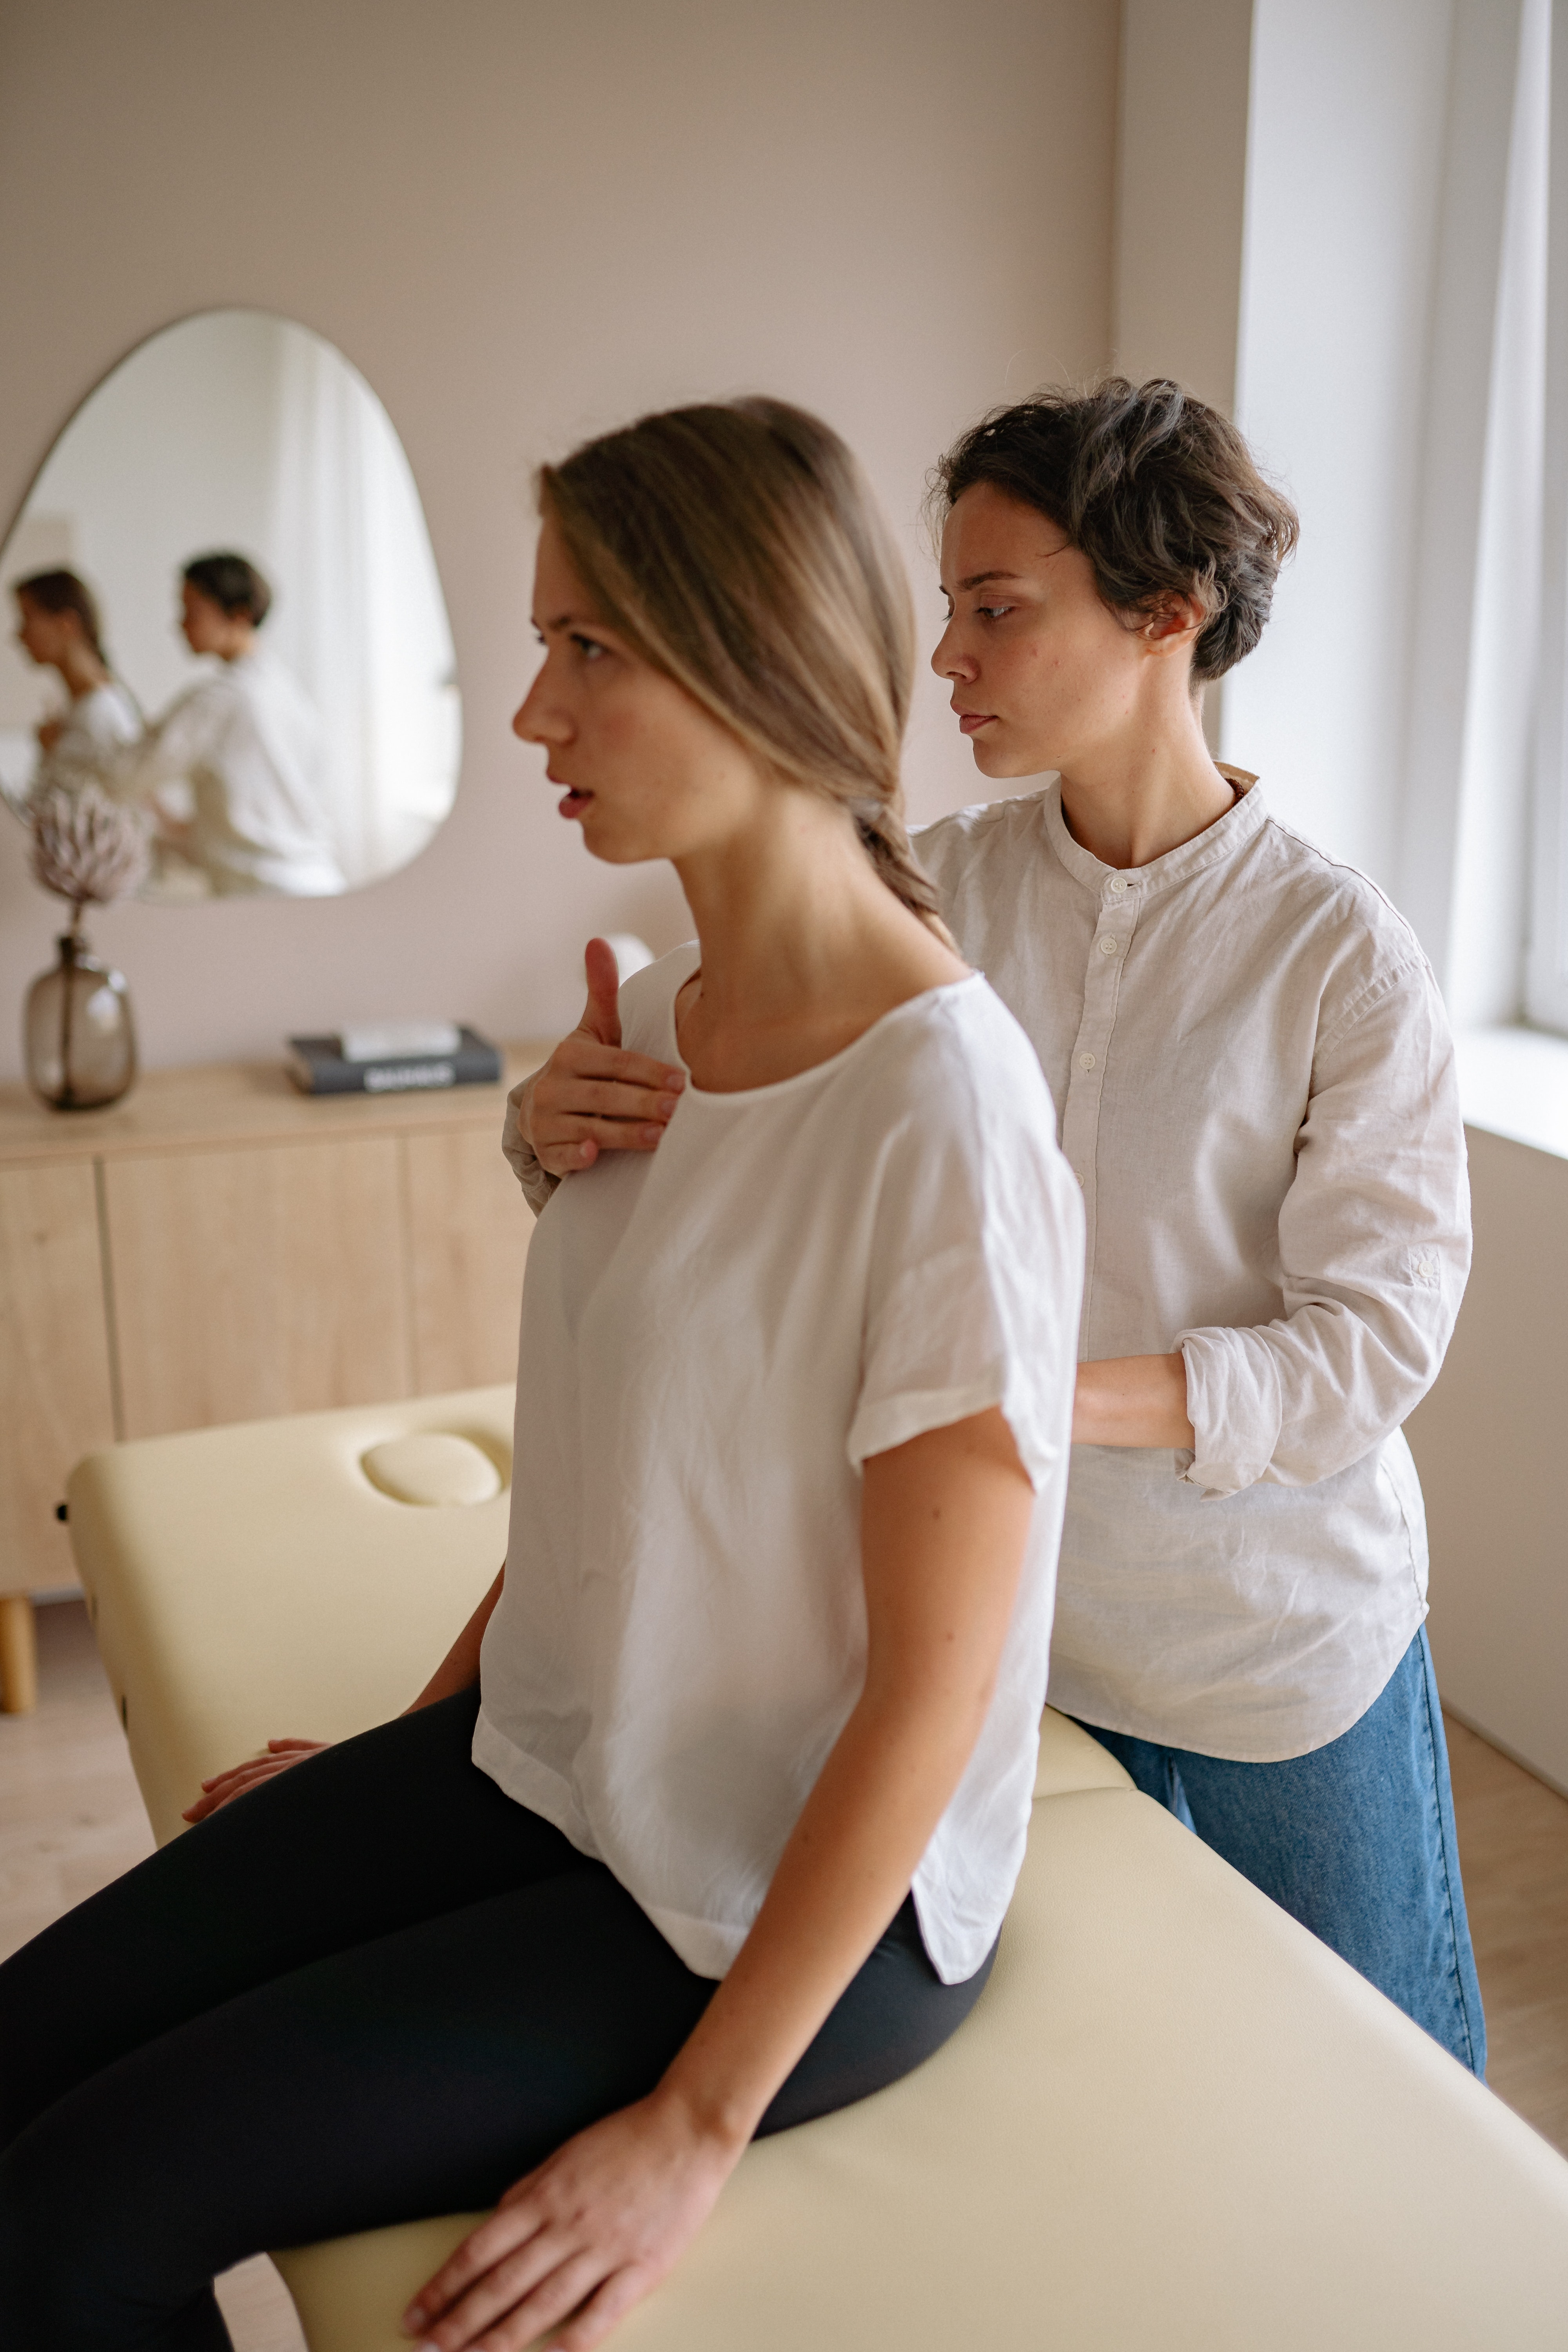
black leggings, leggings, barefooted, shoulder, neck, elbow, comfort, wrist, waist, knee, thorax, abdomen, Active pants, stomach, throat, foot, balance, nightwear